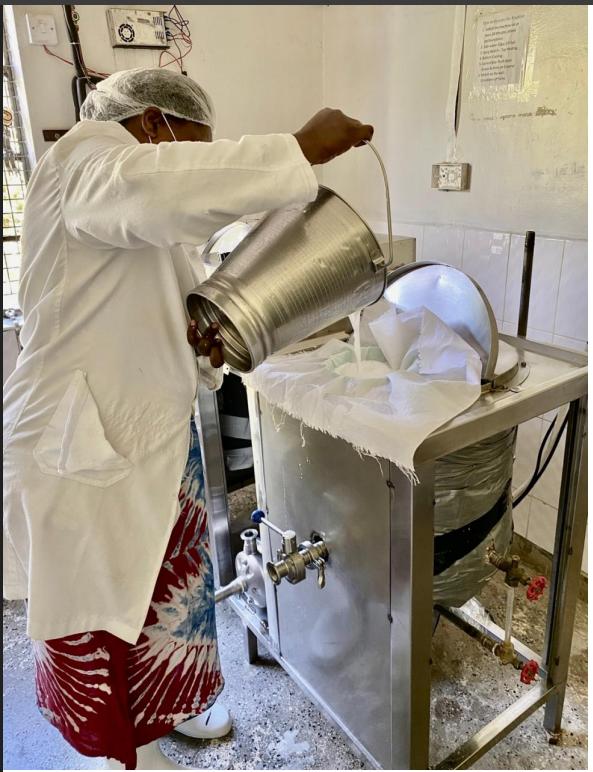
Mfanyakazi aliyevaa koti jeupe na kifuniko cha nywele yuko kazini katika chumba cha usindikaji. Anamimina kwa makini kimiminika cheupe kinachofanana na maziwa kutoka kwenye ndoo ya chuma. Anakimimina ndani ya chombo kikubwa cha chuma cha pua akitumia kitambaa cheupe kama chujio. Chombo hicho kina bomba na vali maalum na mazingira yote yanaonyesha shughuli.